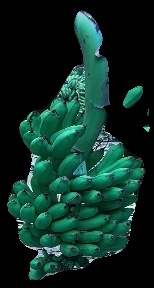
Variety: rasbale
Grade: grade1